View series

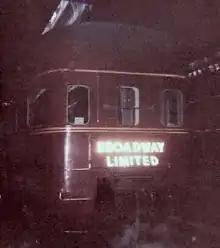
The "Mountain View" at Chicago in 1963

Pullman-Standard built the first four View series cars as part of the "Fleet of Modernism", comprising 56 new lightweight cars for passenger service on the Pennsylvania Railroad. Two, the "Metropolitan View" and "Skyline View", were assigned to the "Broadway Limited". That train was the flagship of the Pennsylvania Railroad, an all-Pullman luxury train providing overnight service between Chicago and New York. The cars went into service on June 15, 1938. The other two, "Federal View" and "Washington View", were assigned to the "Liberty Limited", which ran between Chicago and Washington, D.C. The "Liberty Limited" had once been the Washington section of the "Broadway Limited", and while it had gained coaches in 1932, it remained an important train. The shower bath in the master rooms was unique on Pullman trains in the United States well into the 1940s.